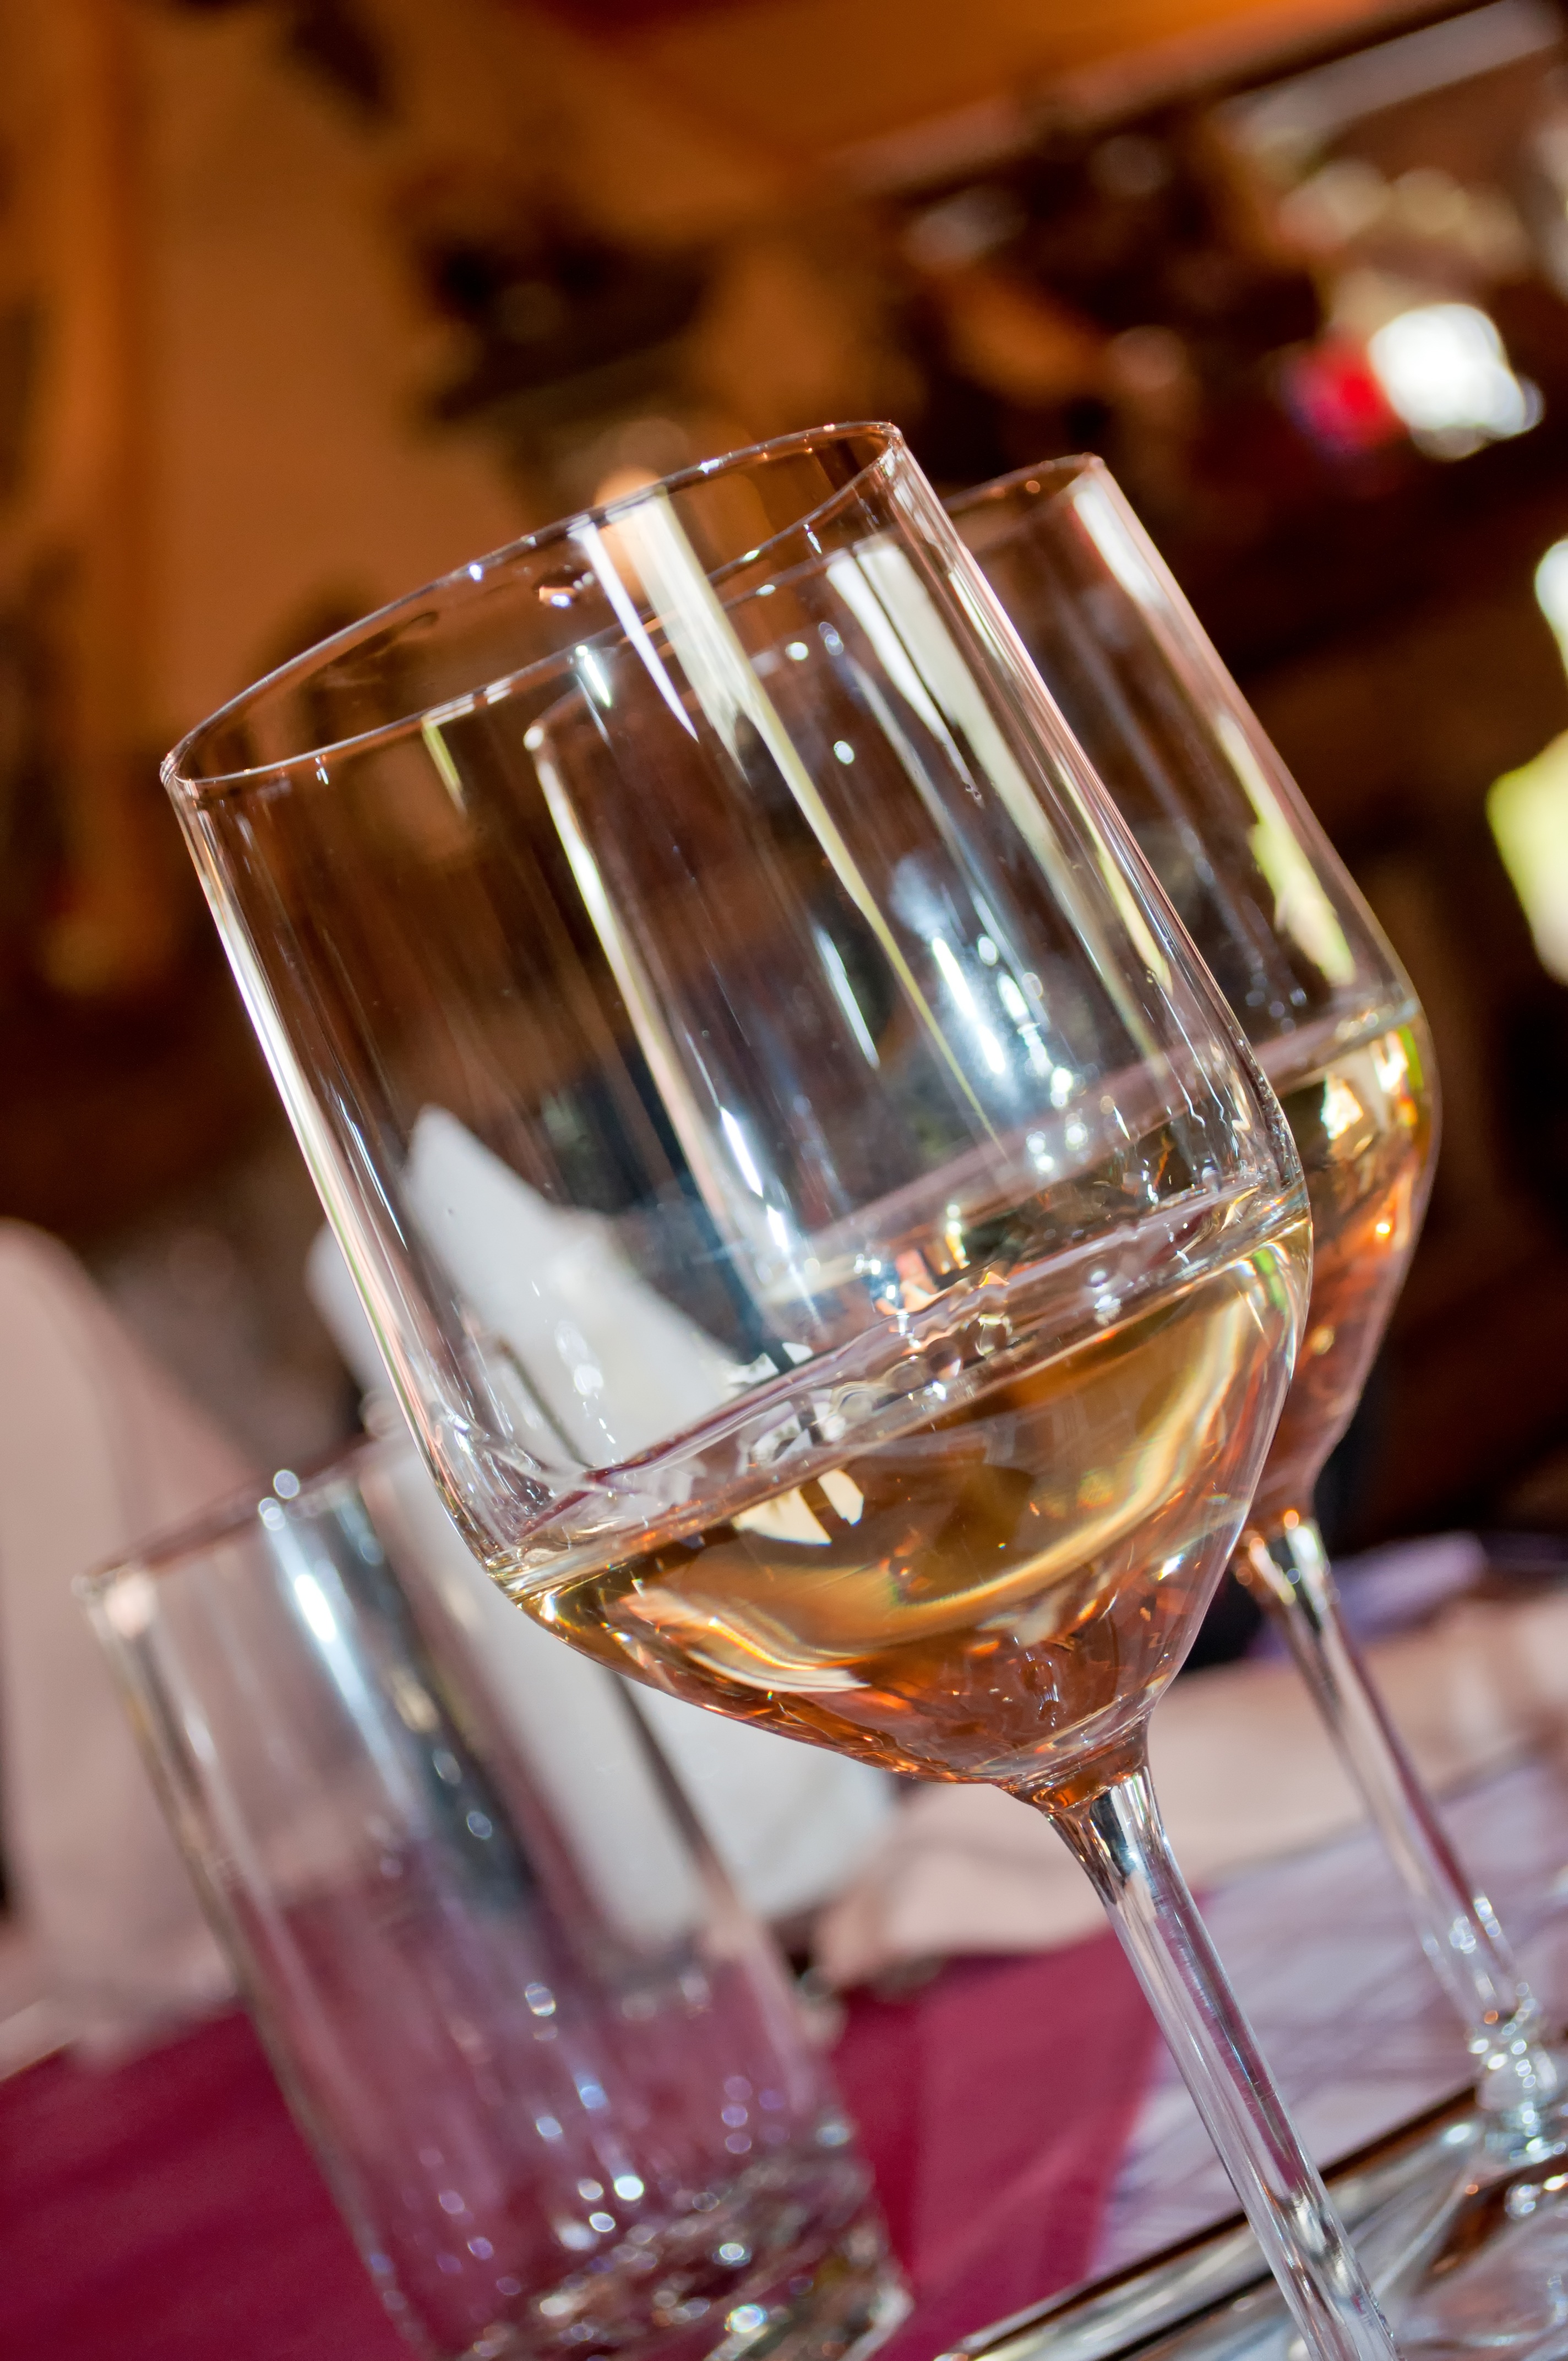
table, cold, liquid, wine, white, photography, glass, restaurant, celebration, beverage, drink, yellow, alcohol, wineglass, celebrate, wine glass, alcoholic, full, vertical, champagne, liqueur, taste, temperature, nobody, food and drink, white wine, no people, alcoholic beverage, drinking glass, distilled beverage